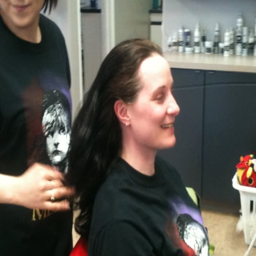
person cuts off her long locks for her role in historical fiction book .